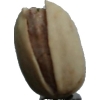
Label: pistachio